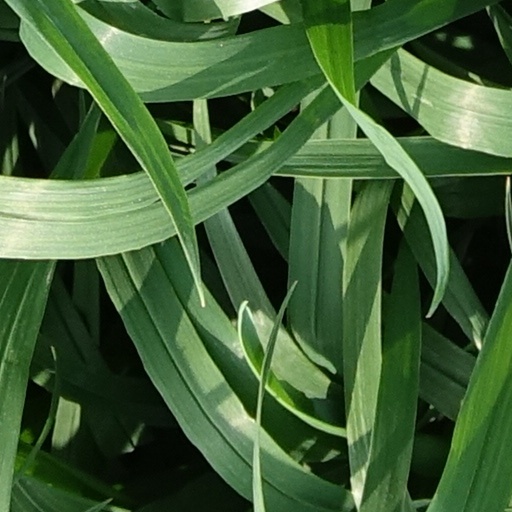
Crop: wheat